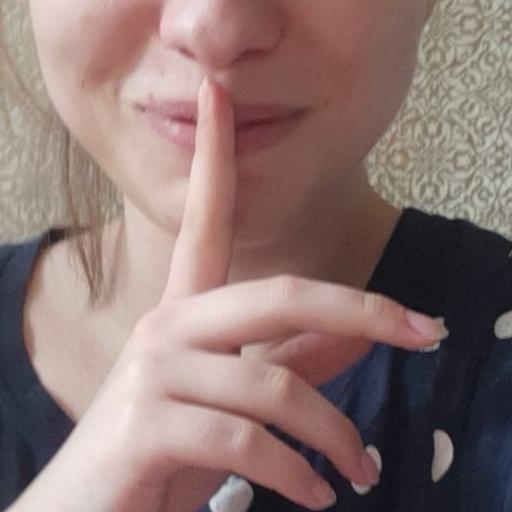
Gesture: mute